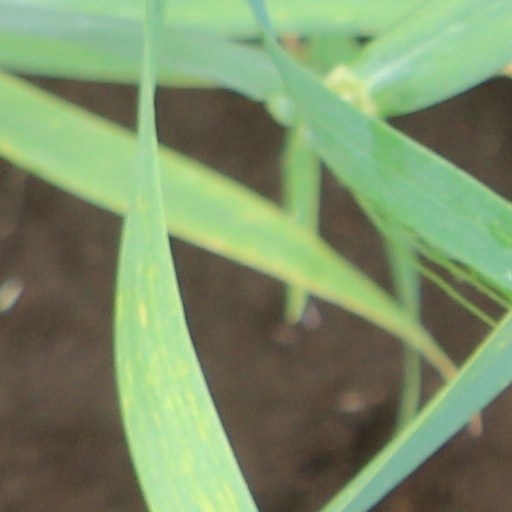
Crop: wheat